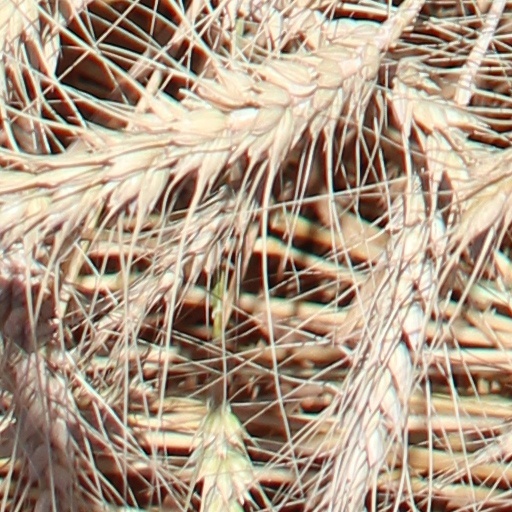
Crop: wheat